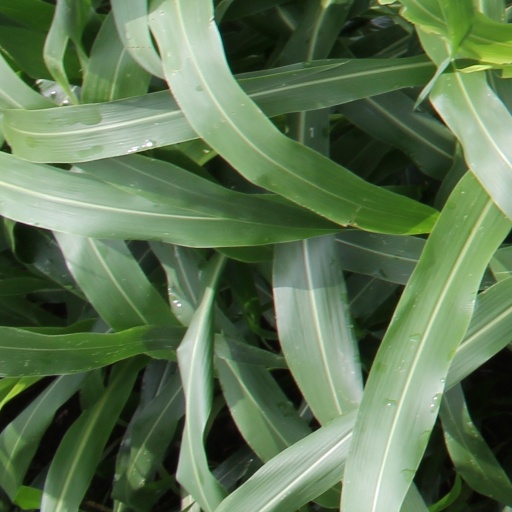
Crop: sorghum